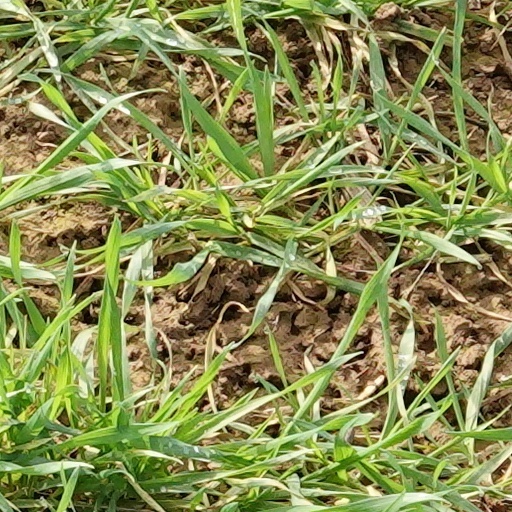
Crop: wheat